Camerino Cathedral

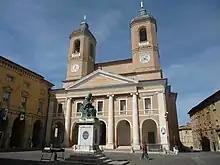
West front of the cathedral

Camerino Cathedral ("Cattedrale di Santa Maria Annunziata") is a Neoclassical Roman Catholic cathedral and minor basilica, dedicated to the Annunciation, in Camerino, Region of Marche, Italy. Since 1987 it has been the seat of the Archbishop of Camerino-San Severino Marche, having been the seat of the Archbishops of Camerino from 1787 and previously that of the Bishops of Camerino.